Broadview, Saskatchewan

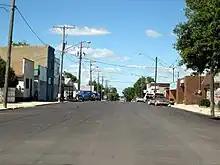
Broadview Main Street 2014

The North-West Mounted Police (NWMP) set up a divisional post in Broadview in 1885. Sergeant Bill, a goat from Broadview, served as the mascot for the 5th Battalion, CEF, during World War I. The goat received a decoration, and after its passing resides now in the Broadview Museum. The Broadview railway station was designated a historic railway station in 1992.